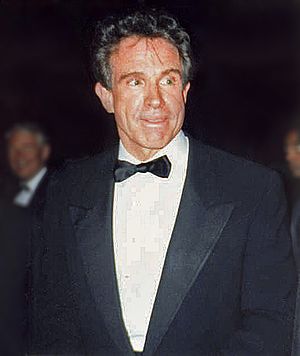
Warren Beatty
Warren Beatty ved Oscar-uddelingen i 1990. Fotograferet af Alan Light.
Henry Warren Beaty er bedre kendt som Warren Beatty, han er en amerikansk skuespiller, producer, manuskriptforfatter og filminstruktør.